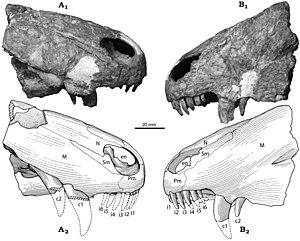
Raranimus est un genre éteint de thérapsides carnivores ayant vécu il y a environ entre 272 et 270 millions d’années au début du Permien moyen dans ce qui est aujourd’hui la province du Gansu dans le nord de la Chine.